Harlan Jacobson

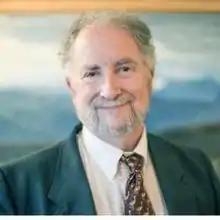

Harlan Jacobson received a bachelor's degree in English from Haverford College in 1971.